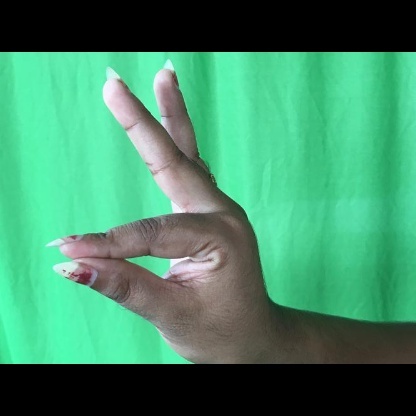
Mudra: Hamsasyam